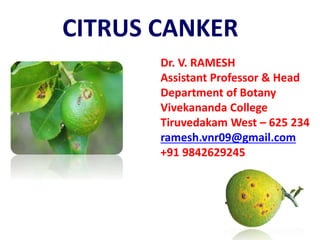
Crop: unknown
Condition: citrus_citrus_canker